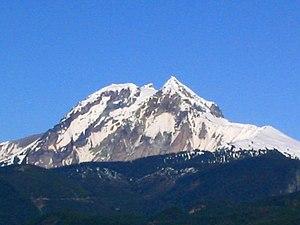
L'arc volcanique des Cascades, aussi appelé arc des Cascades, en anglais Cascade Volcanic Arc et Cascade Arc, est un arc volcanique d'Amérique du Nord s'étendant de la province canadienne de la Colombie-Britannique au nord à l'État américain de la Californie au sud en passant par les États de Washington et de l'Oregon. Les 26 volcans formant cet arc volcanique sont alimentés par un magma provenant de la subduction de la plaque Juan de Fuca sous la plaque nord-américaine. Bien qu'il tienne son nom de la chaîne des Cascades, l'arc s'étend également en dehors de cette chaîne montagneuse.
La Colombie-Britannique est la province qui est située la plus au sud-ouest du Canada. Elle est longée à l'ouest par l'océan Pacifique, au nord-ouest par l'Alaska Panhandle, au nord par le Yukon et les Territoires du Nord-Ouest, à l'est par la province de l'Alberta et au sud par les États américains de Washington, de l'Idaho et du Montana.
Les chaînons Garibaldi sont les montagnes les plus au sud des chaînons du Pacifique. Elles sont situées entièrement en Colombie-Britannique, au Canada, sur une superficie d'environ 4 337 km². Le point culminant est Wedge Mountain.
Le mont Garibaldi, en anglais : Mount Garibaldi, nommé d'après l'Italien Giuseppe Garibaldi en 1860, est un volcan endormi situé en Colombie-Britannique, dans le Sud-Ouest du Canada, à environ soixante kilomètres au nord de Vancouver. Le sommet s'élève à 2 678 mètres d'altitude, ce qui en fait le point culminant des chaînons Garibaldi au sein des chaînons du Pacifique, dans la partie méridionale de la chaîne Côtière. Il surplombe le champ volcanique du lac Garibaldi situé au nord, et fait partie de la ceinture volcanique de Garibaldi, à l'extrémité septentrionale de l'arc volcanique des Cascades. Sa dernière éruption date d'environ 10 000 ans et il demeure une menace pour les installations humaines, notamment en raison des séismes et des glissements de terrain qu'il connaît. Malgré un climat relativement clément, son versant oriental surplombe un champ de glace, le névé Garibaldi. Protégés au sein du parc provincial Garibaldi et visibles depuis la ville de Squamish, le sommet et ses environs constituent une destination prisée des adeptes de nature, de randonnée pédestre et de ski de montagne.